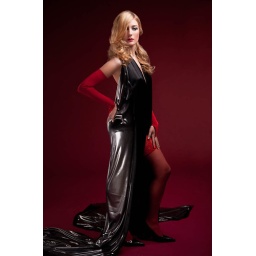
Perfect blonde in a black dress on red background